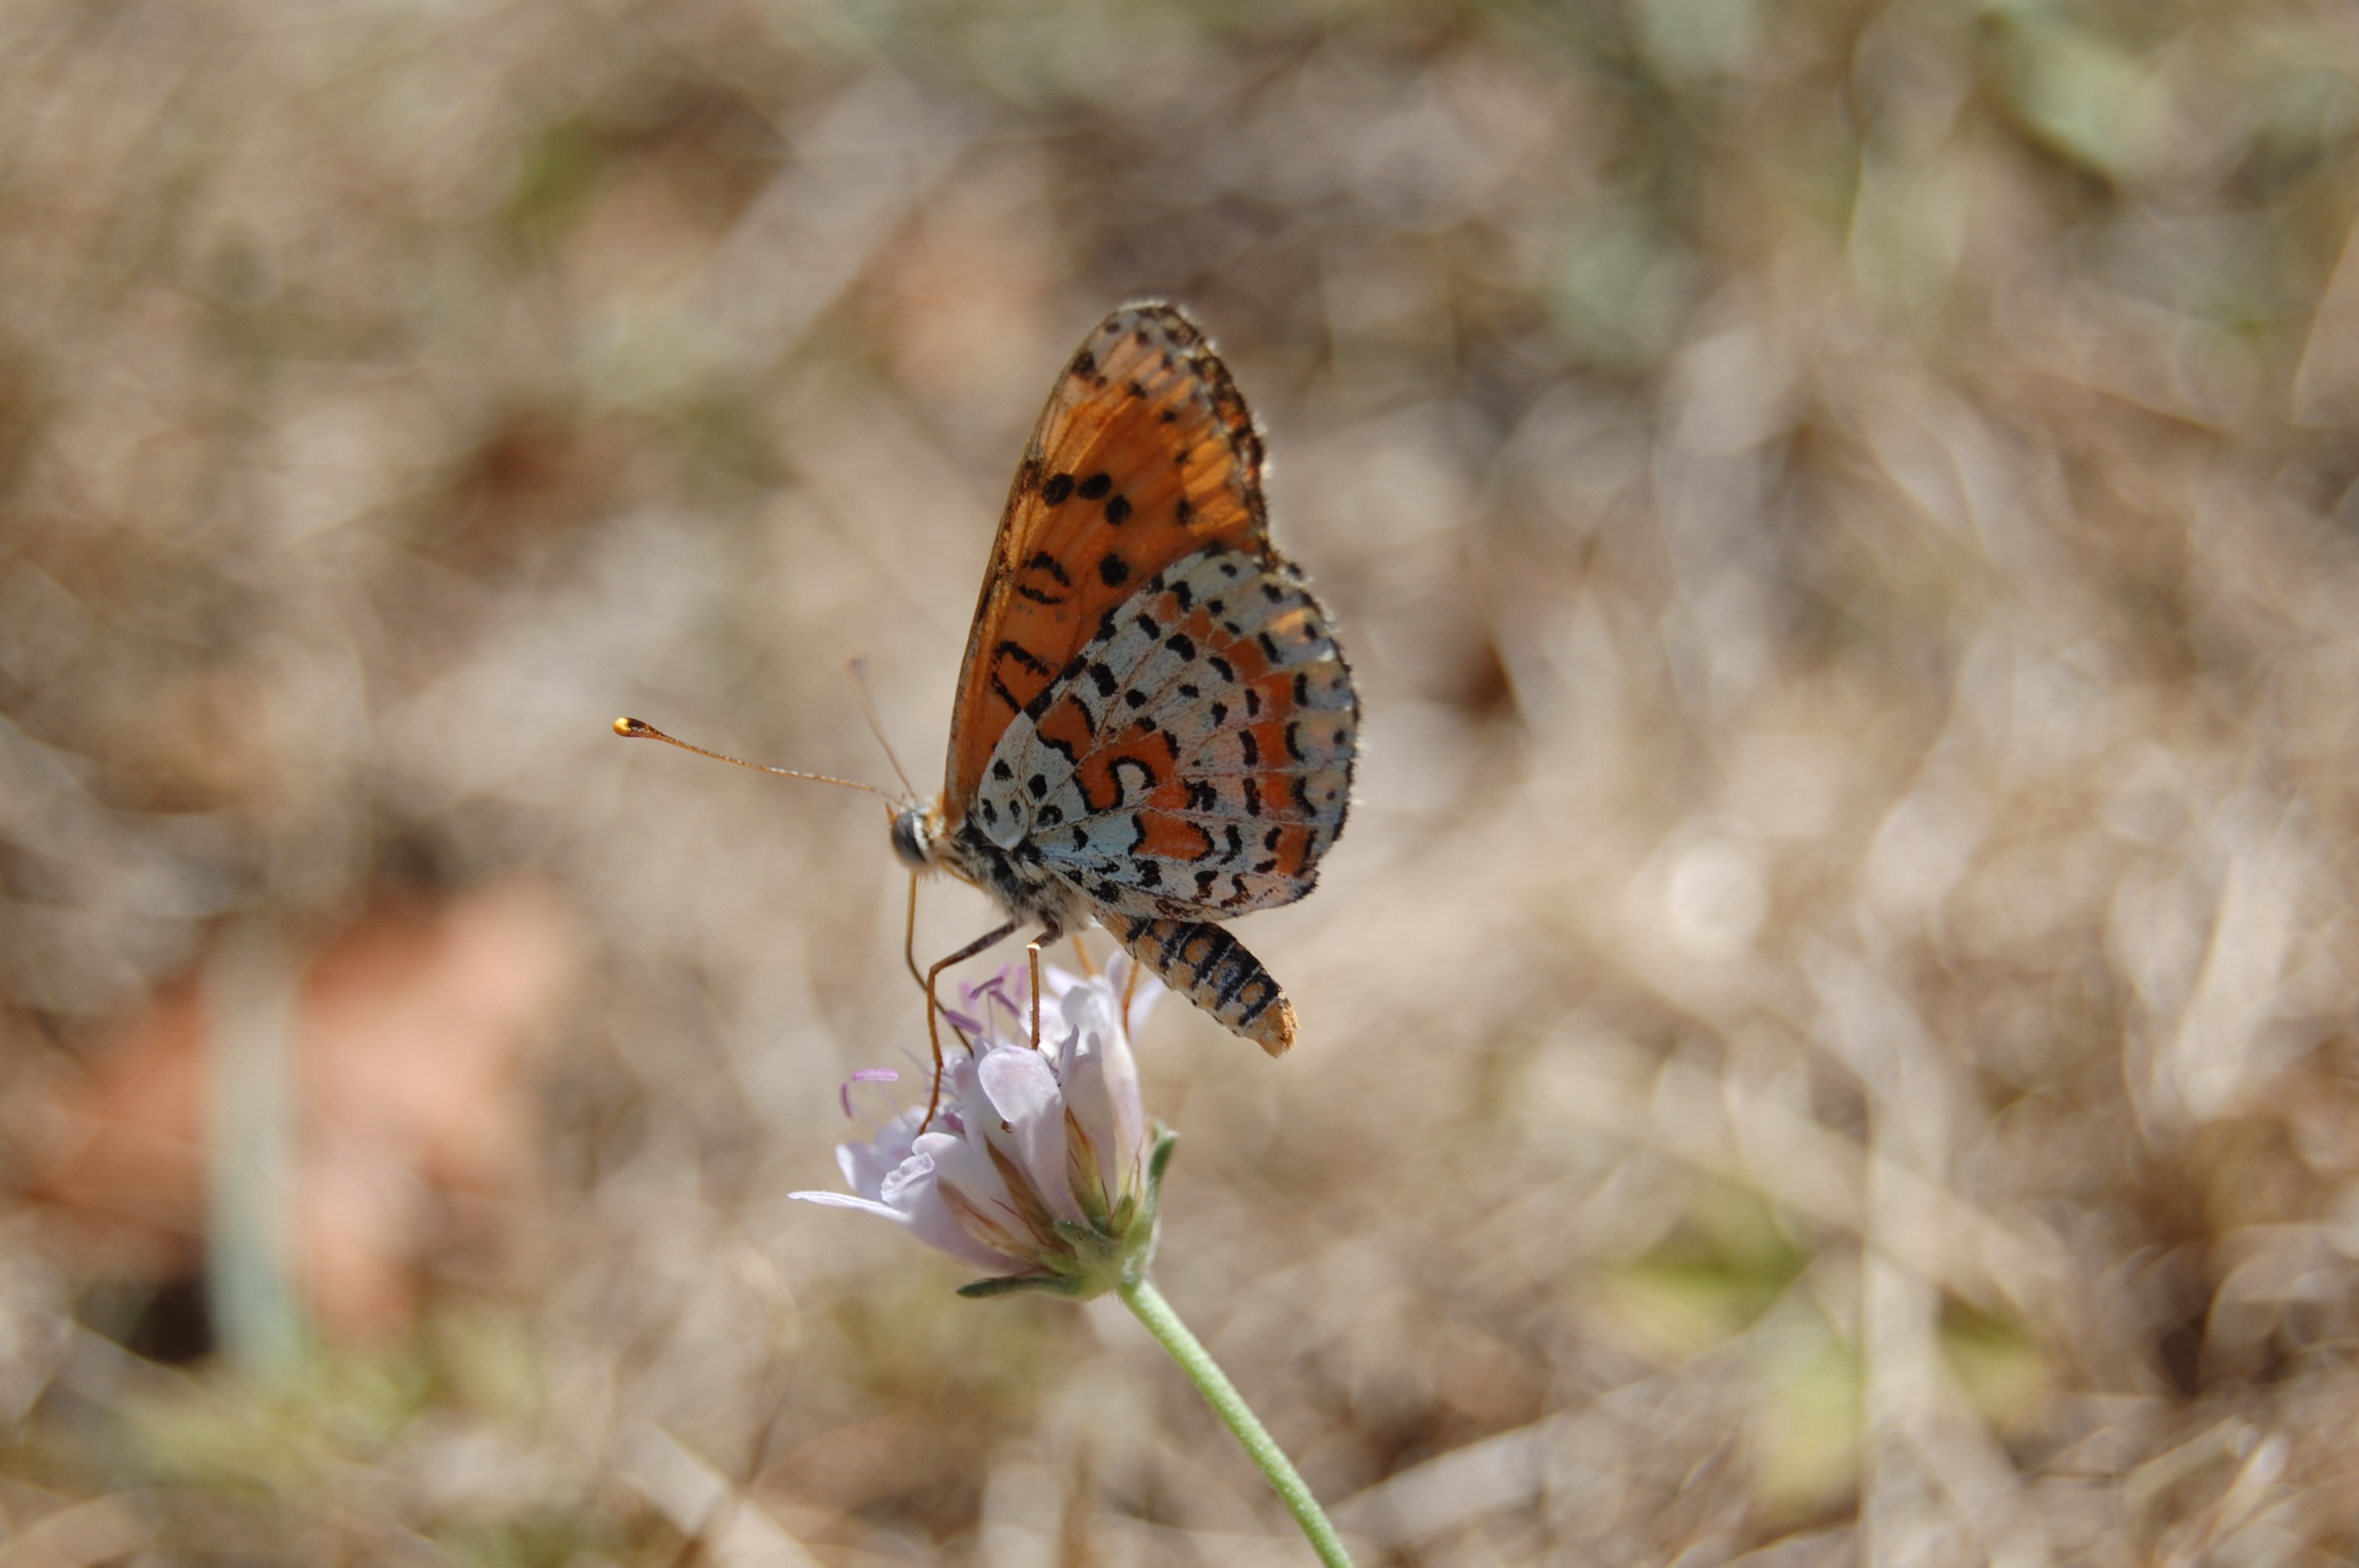
nature, leaf, flower, wildlife, insect, botany, butterfly, flora, fauna, invertebrate, close up, monarch butterfly, macro photography, arthropod, pollinator, moths and butterflies, lycaenid